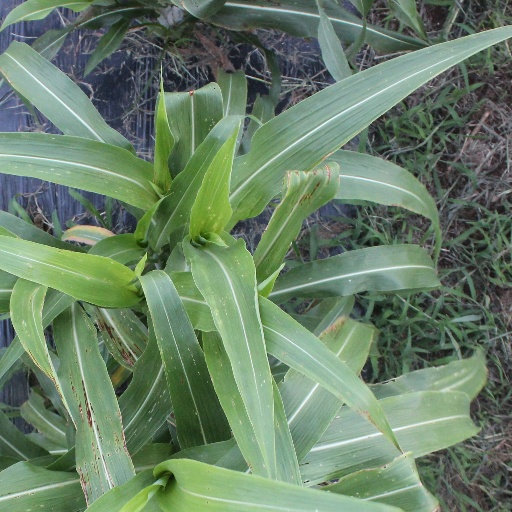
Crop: sorghum